Wim Rietveld

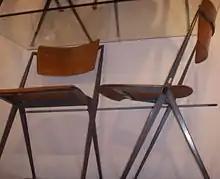
Chair designed for De Cirkel / Ahrend

Rietveld worked on several well-known Gispen furniture pieces, including the President office chair, and several light fixtures. He enjoyed a lot of artistic freedom at Gispen. His most well-known design is probably the Mondial chair, which he devised together with his father, Gerrit Rietveld. The stackable and linkable, delicate K-shaped chair was specifically created for Expo 58 in Brussels. It was intended to be fully executed in aluminum, but apart from a few prototypes this was not followed through at that time, as that was not yet technically possible. Gispen produced the chair's seat in polyester, against Rietveld's wishes. Shortly afterwards, Rietveld quit his position at Gispen.